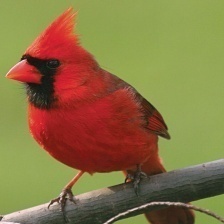
Species: NORTHERN CARDINAL
Scientific name: CARDINALIS CARDINALIS